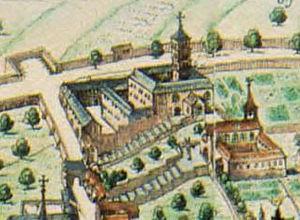
Extrait de Blaeu, Couvent des Minimes et des Anglais
Le collège des Jésuites anglais est fondé en 1616 à Liège par des jésuites anglais, pour recevoir, en internat, les jeunes catholiques anglais en exil. Outre l'enseignement des humanités la philosophie et la théologie, comme préparation à la prêtrise, sont au programme. L’institution continue d’exister jusqu’à la fin de l’ancien régime principautaire et l'occupation française de la principauté. Devant quitter la ville de Liège le collège anglais est transféré à Stonyhurst en Angleterre où il rouvre ses portes en 1794.
Cet article présente la liste des couvents et des carmels en Belgique et présente à chaque fois, pour chaque édifice religieux classé par ordre alphabétique, sa localisation, la date et l'origine de sa fondation, son ordre religieux de rattachement, et la situation actuelle du couvent ou du carmel.
Le patrimoine religieux de Liège jusqu'à la Révolution française compte un palais épiscopal, une cathédrale, sept collégiales, une chartreuse, huit abbayes d'hommes et de femmes, vingt-trois couvents d'hommes et vingt-sept couvents de femmes, trente-deux paroisses, une vingtaine d'hôpitaux et autant d'hospices, une trentaine de béguinages, des dizaines de chapelles, soit plus d'une centaine d'oratoires dont une cinquantaine desservis par des religieux réguliers.